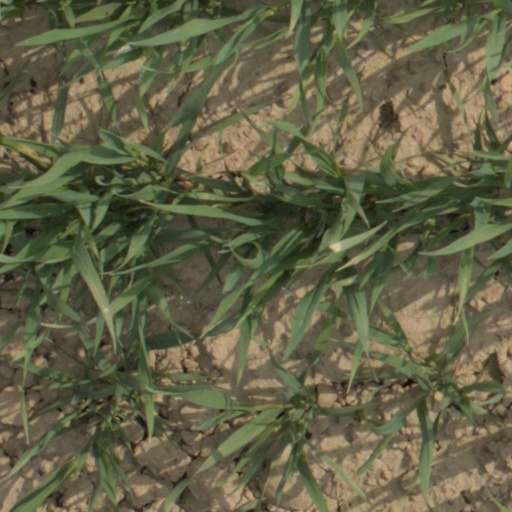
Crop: wheat